Ashburton, New Zealand

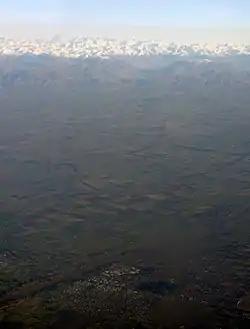
Aerial view of Ashburton, with the Southern Alps in the background

Ashburton is situated 17 kilometres inland on the Canterbury Plains approximately south of Christchurch and 75 kilometres north of Timaru. Methven is 33kilometres inland from Ashburton. Rakaia and the Rakaia river are 28kilometres to the north of Ashburton.